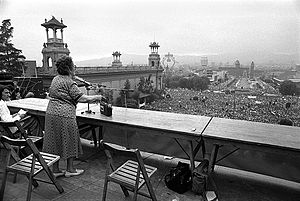
Federica Montseny / Eksil
Frederica Montseny taler ved CNT's møde i Barcelona i 1977, det første efter Francos diktatur.
Federica Montseny i Mañé var en spansk anarkist og intellektuel, der var sundhedsminister i den anden spanske republik. Hun er desuden kendt som digter, roman- og børnebogsforfatter, og som fortaler for anarka-feminisme og anarko-naturisme.